Waldo Mootzka

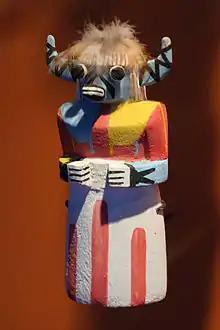
Traditional "SakwaWaka" katsina doll

Mootzka's career started during his time at boarding school observing fellow Hopi painter Fred Kabotie. However, Mootzka never formally trained under anyone, and his watercolor skills were all self-taught. Most of the paintings that Mootzka created were about Hopi life and the ceremonies within it. However, he did experiment more than some of his fellow painters. This might indicate a European influence he gained at boarding school.